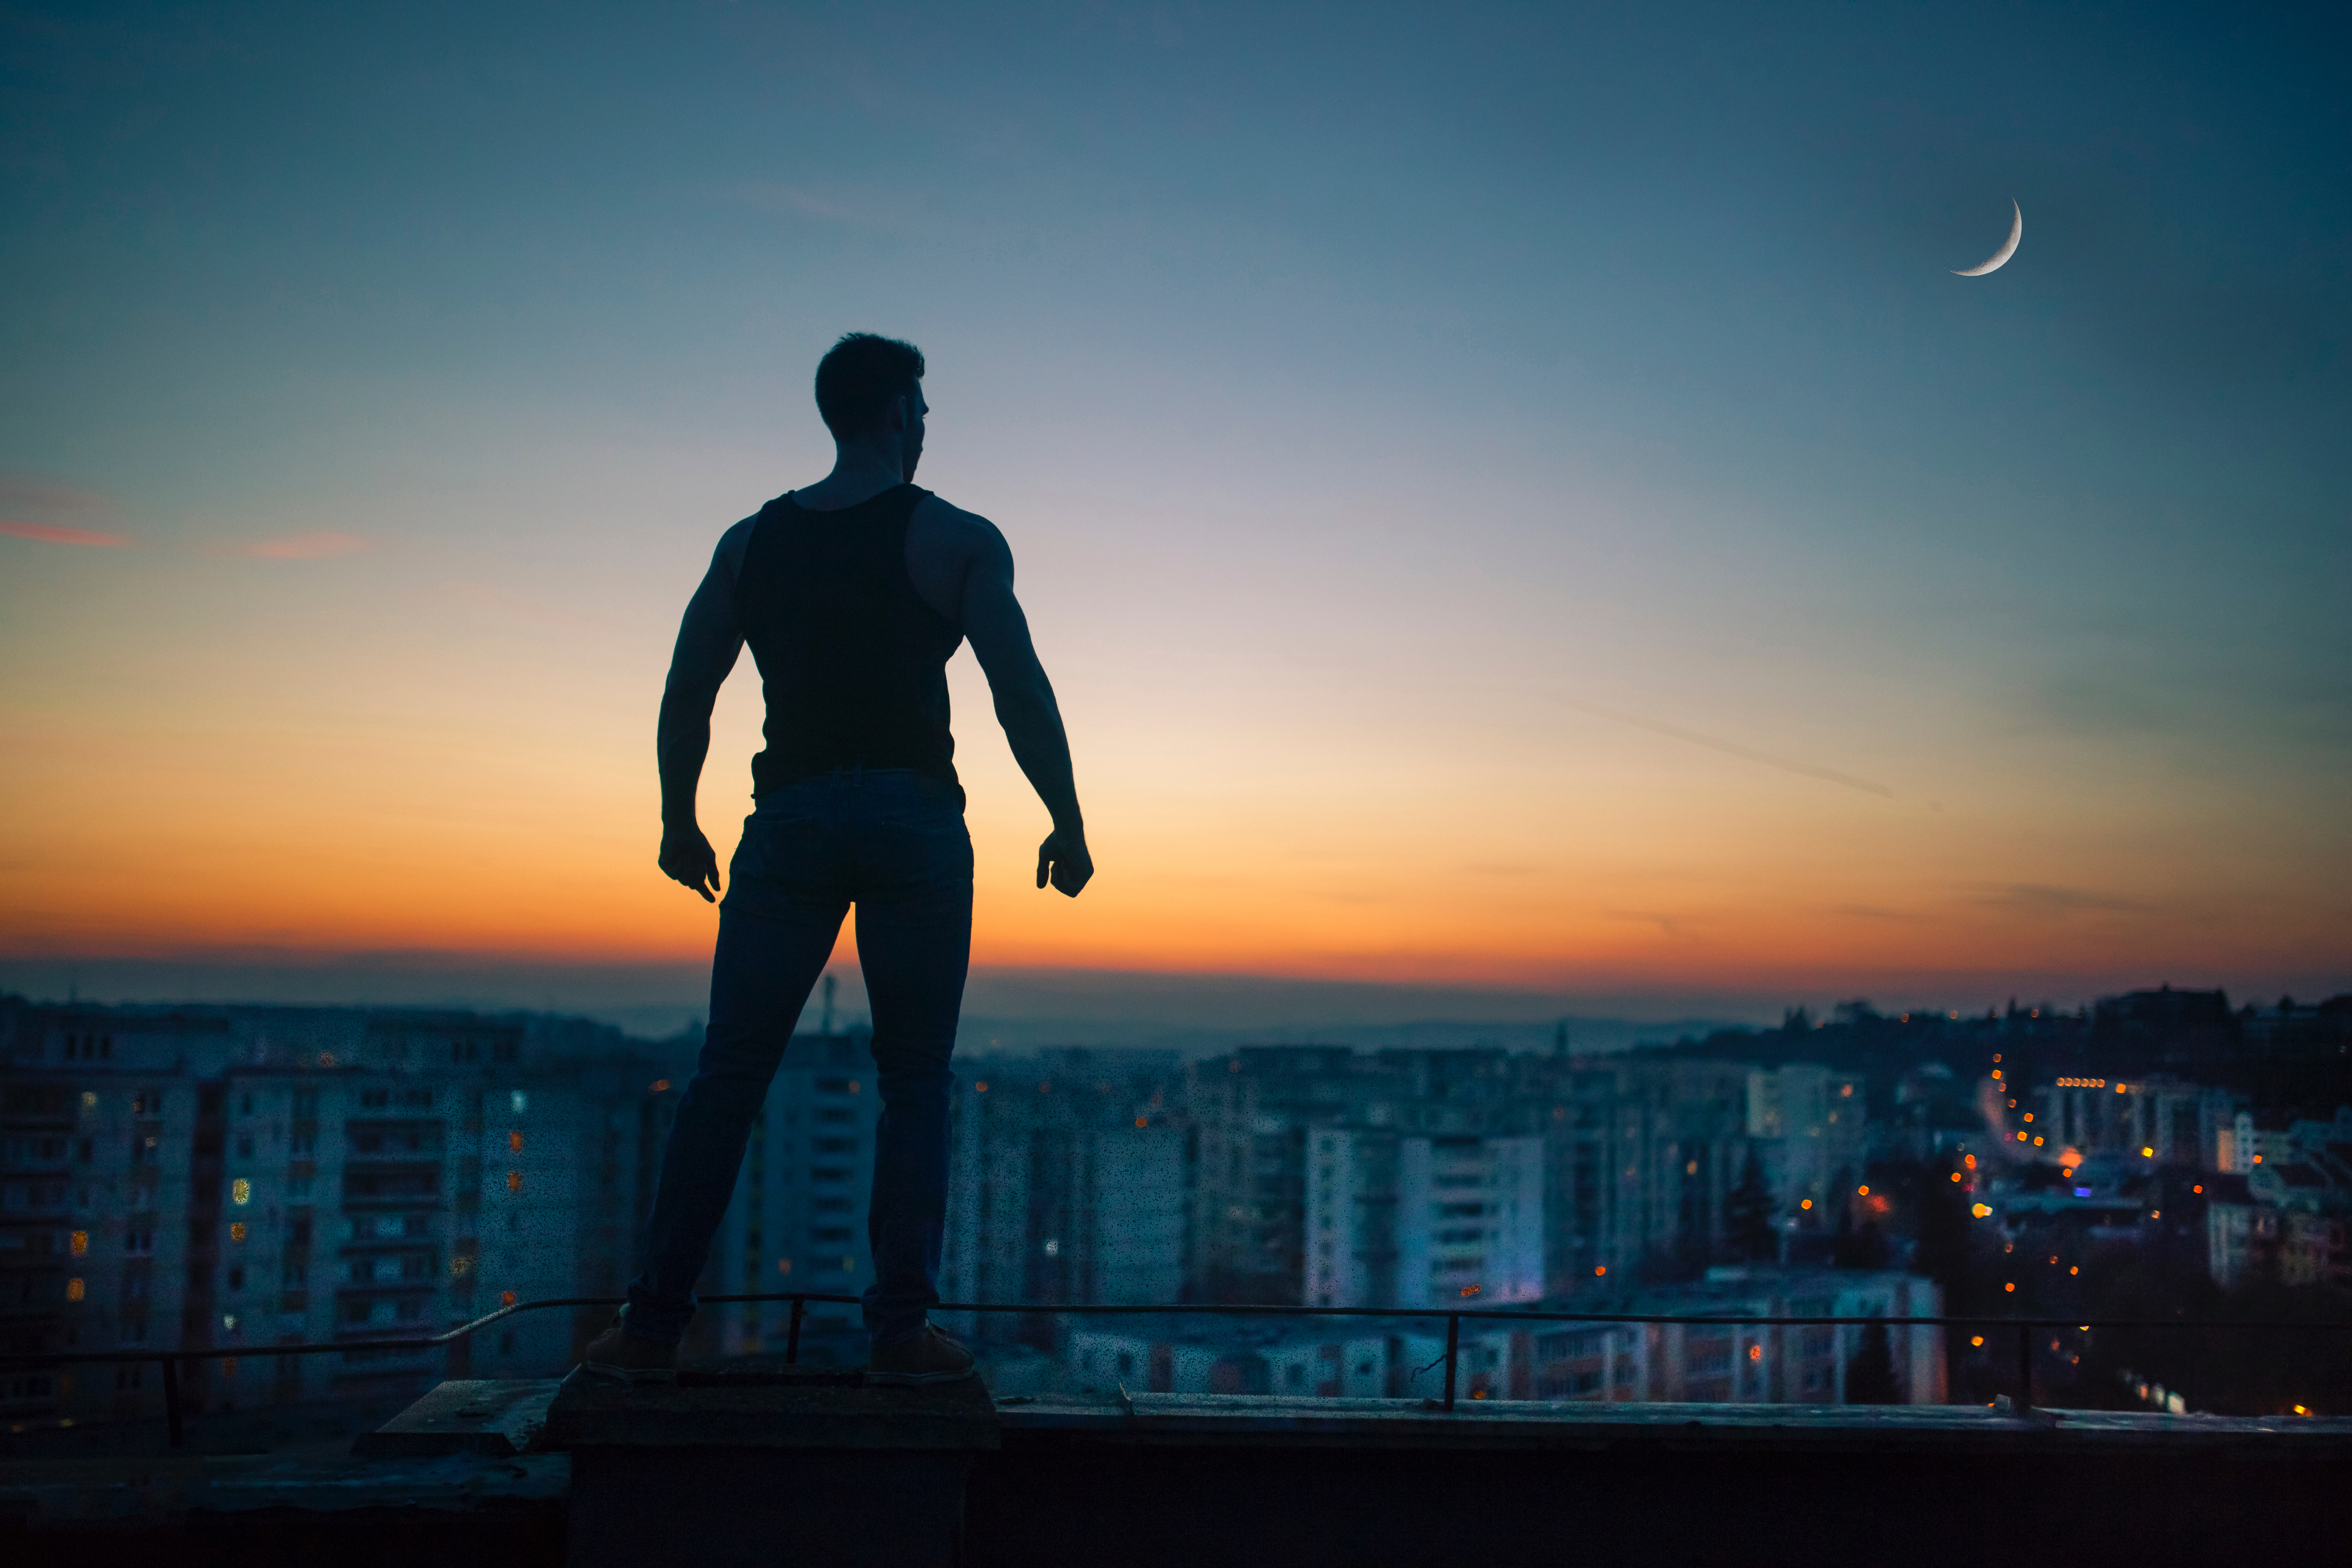
horizon, silhouette, light, sky, sunrise, sunset, night, morning, dawn, dusk, evening, reflection, darkness, blue, astronomical object, atmosphere of earth